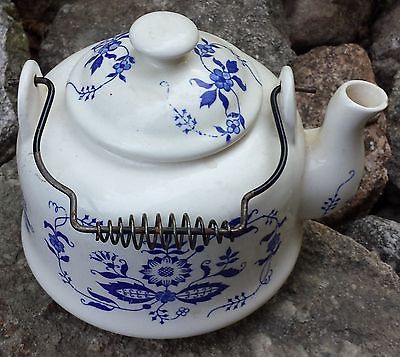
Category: kettle